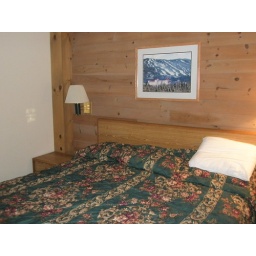
This was looking like our destiny....a very lumpy bed in a very dirty room.....